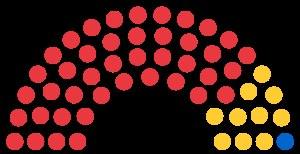
Cet article dresse une liste par ordre de mandat des maires de Fort-de-France.